Belstead

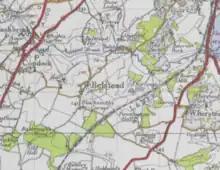

In John Marius Wilson's "Imperial Gazetteer of England and Wales" Vol. I, p.151 (1870) Belstead is described like this: